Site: brandenburg
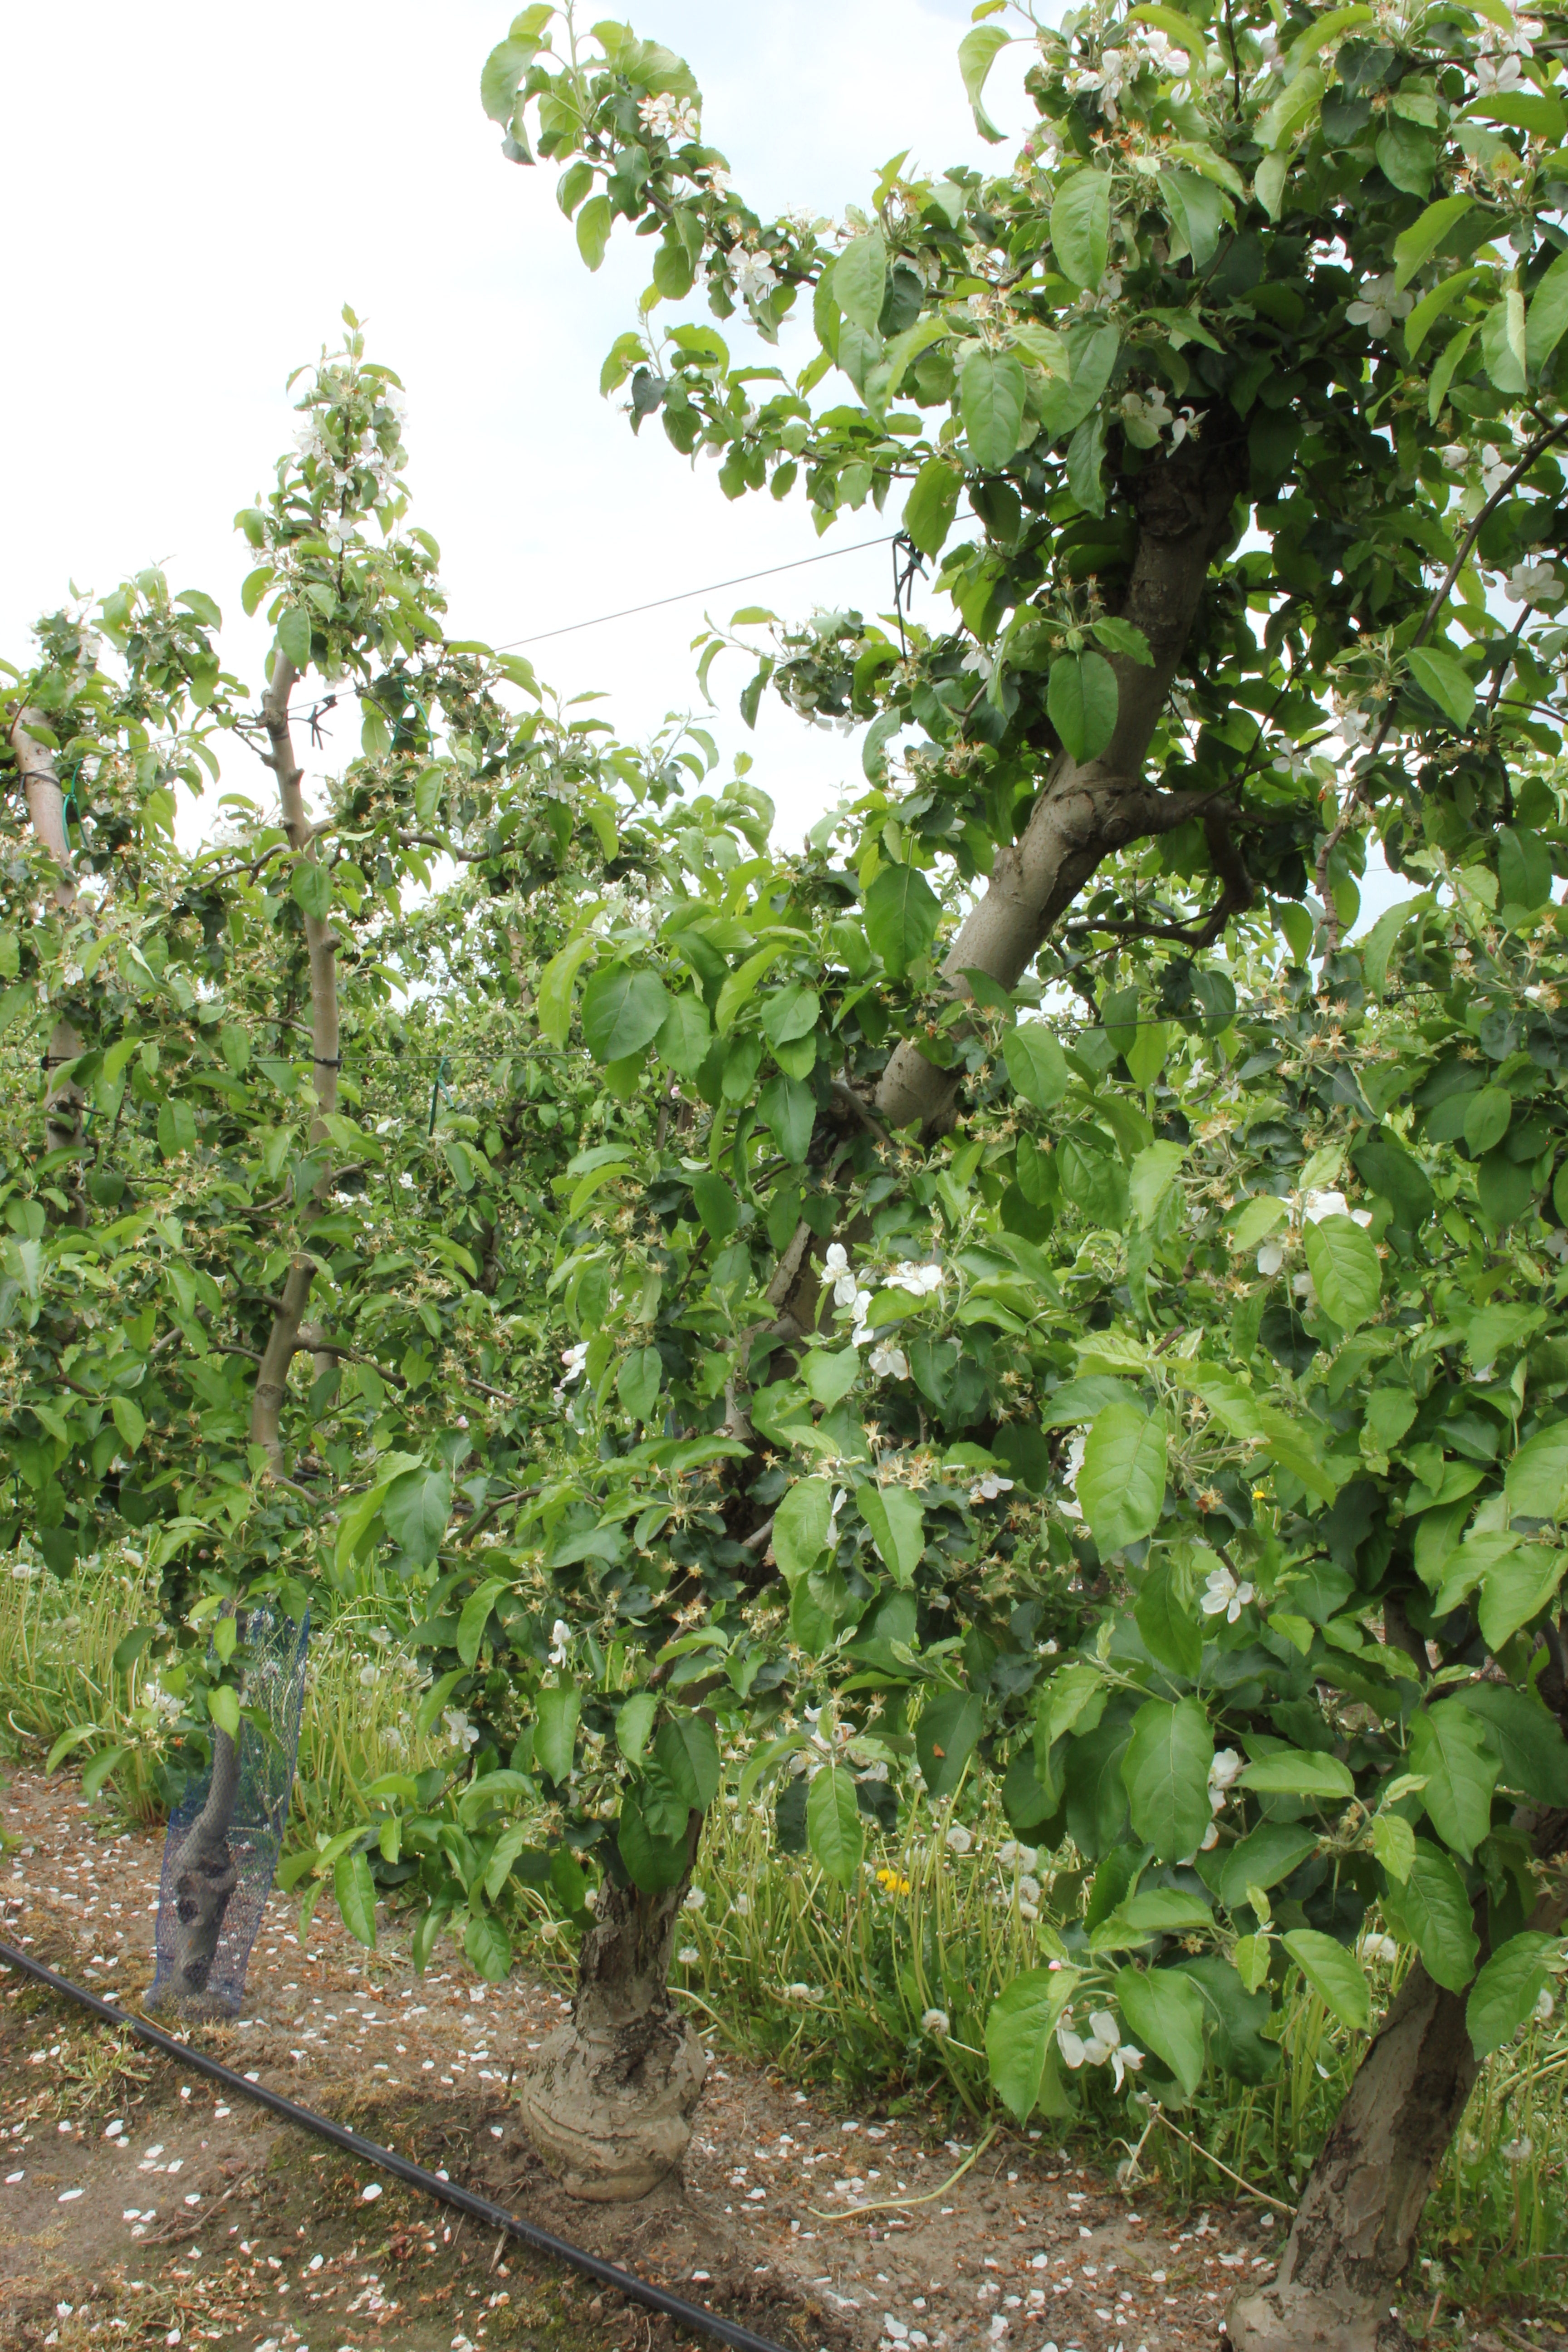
Growth stage (BBCH 67): Flowering